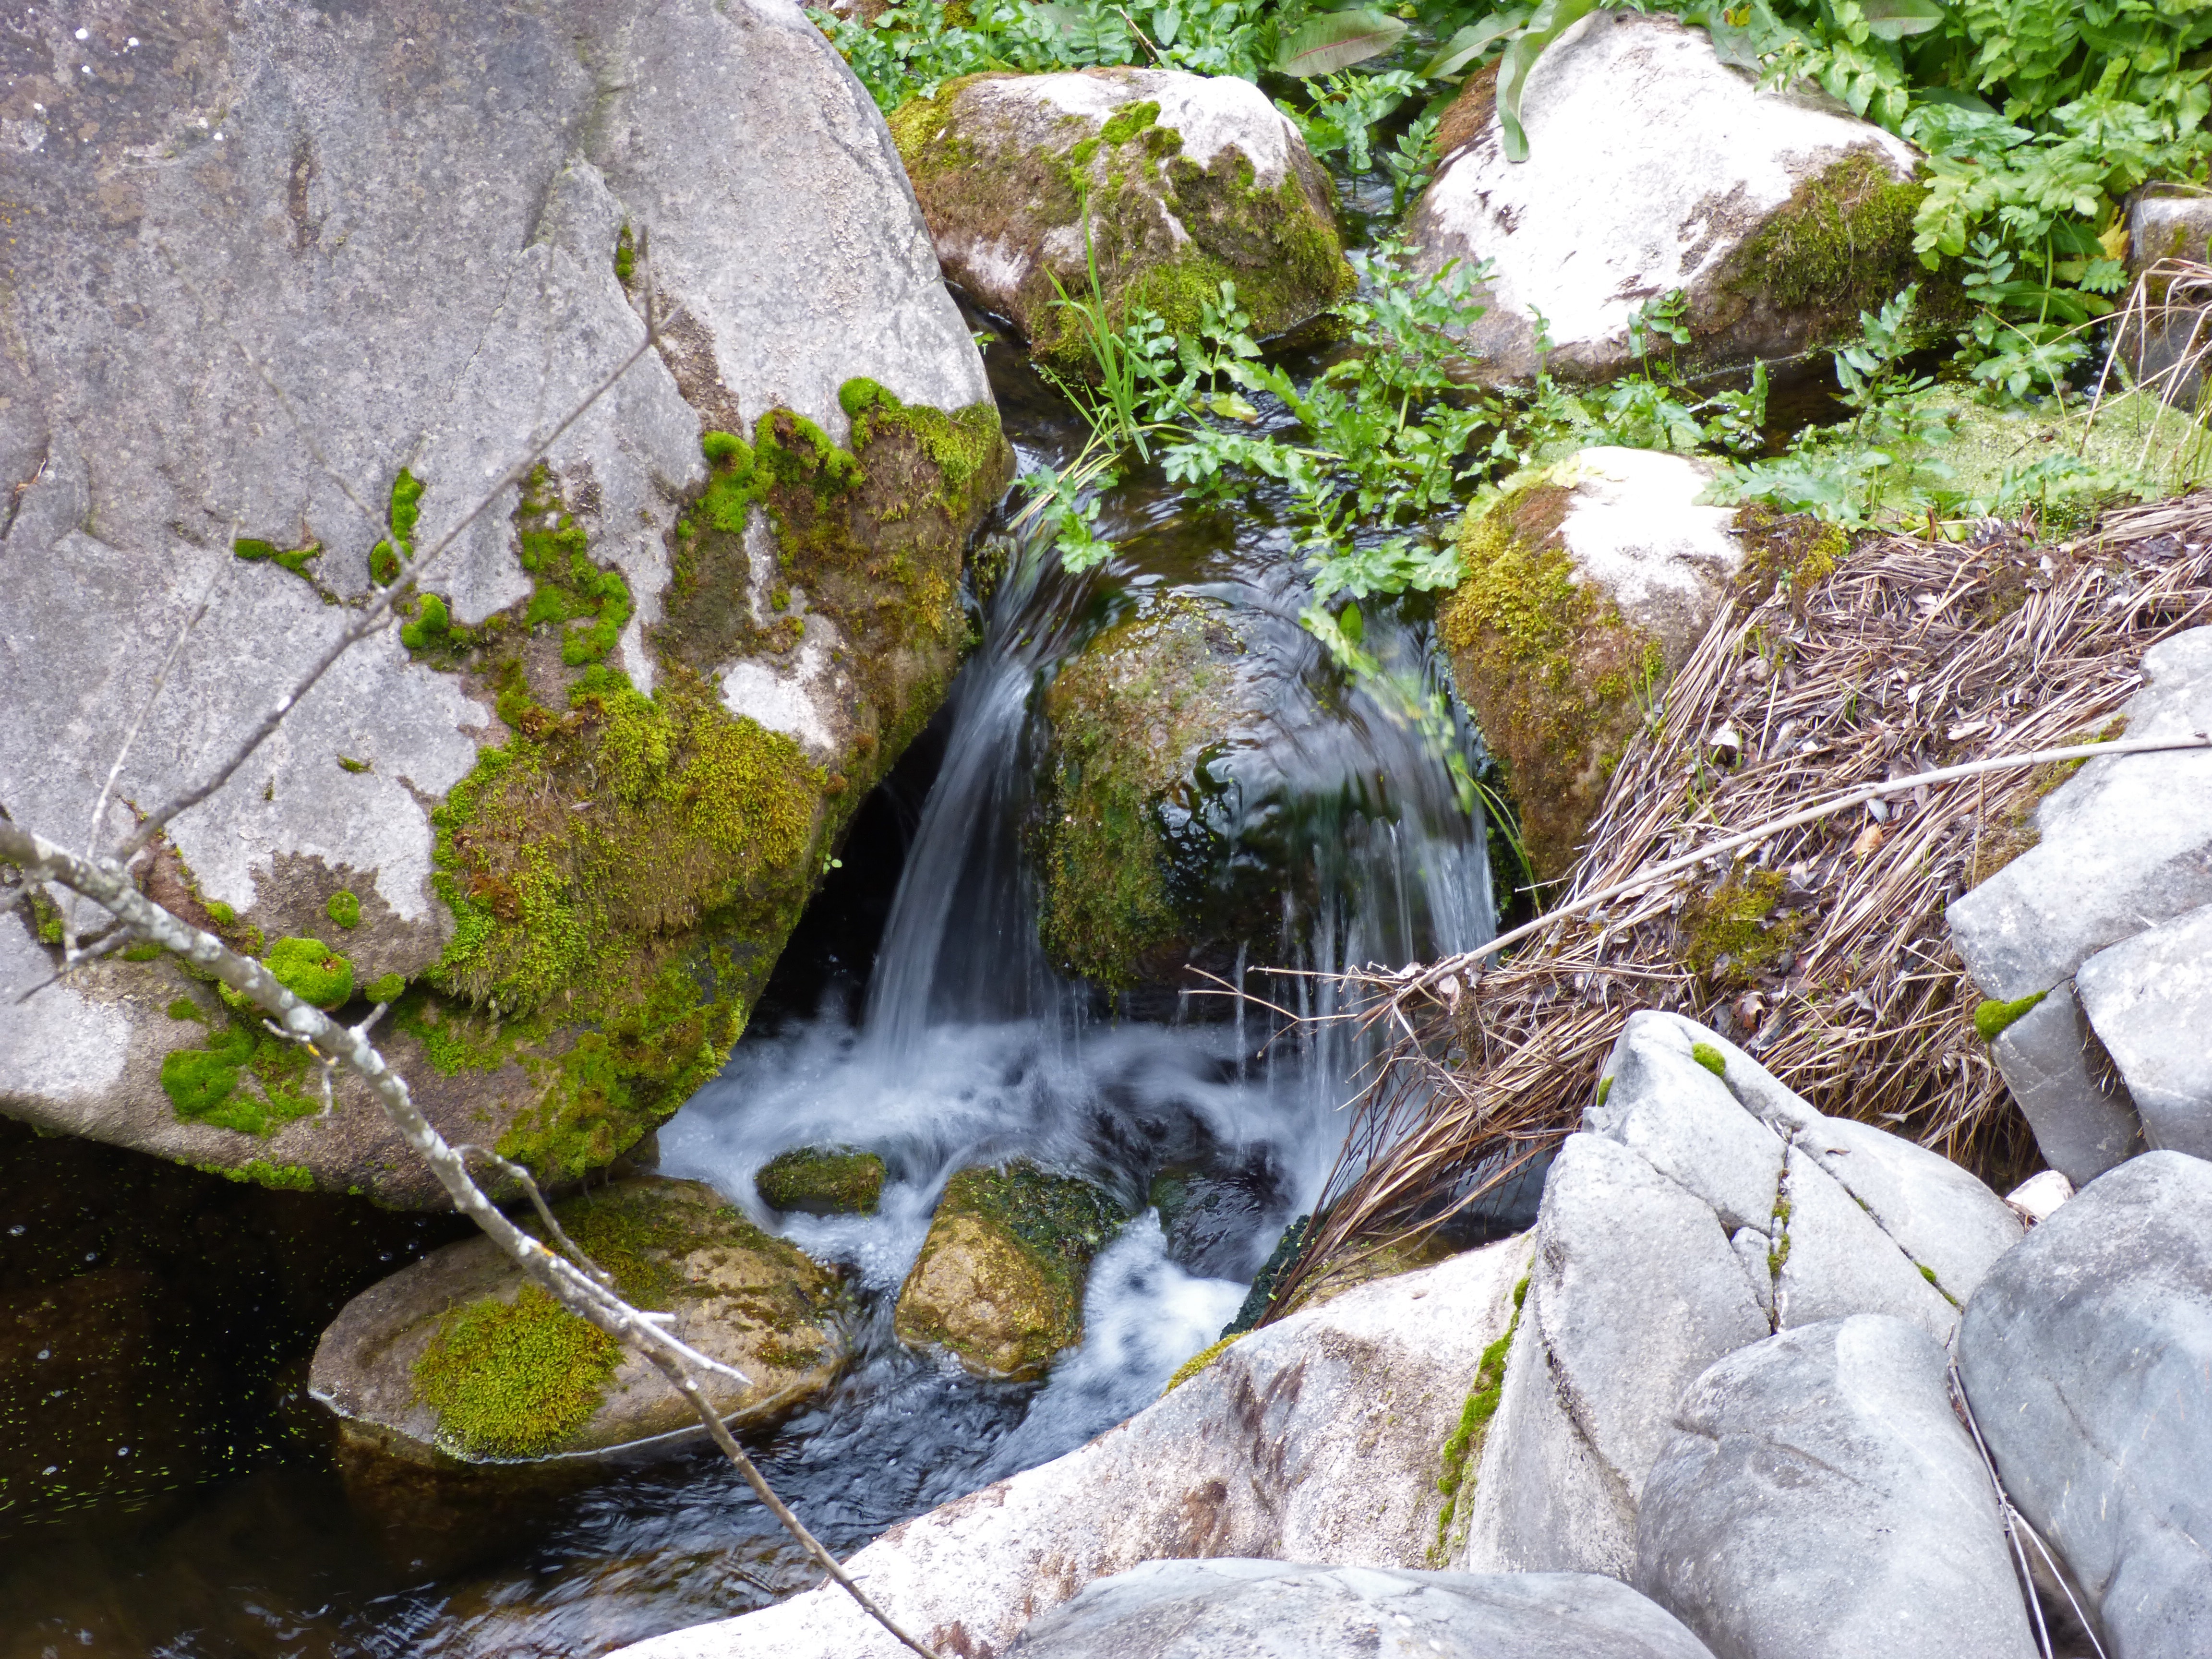
water, rock, waterfall, river, moss, stream, rapid, body of water, rocks, ravine, boulder, water feature, watercourse, running water